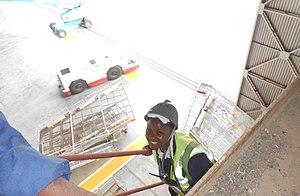
Les métiers du bâtiment regroupent les corps de métiers intervenant dans la construction, la rénovation, la réhabilitation et la maintenance, de bâtiments privés ou publics. Dans le cadre du marché, ils regroupent sous la maîtrise de l'architecte, toutes les ingénieries, techniques et, tous les corps de métiers exécutants, nécessaires à la construction, la réhabilitation, ou la rénovation d'un ouvrage d'habitation, tertiaire, ou industriel.